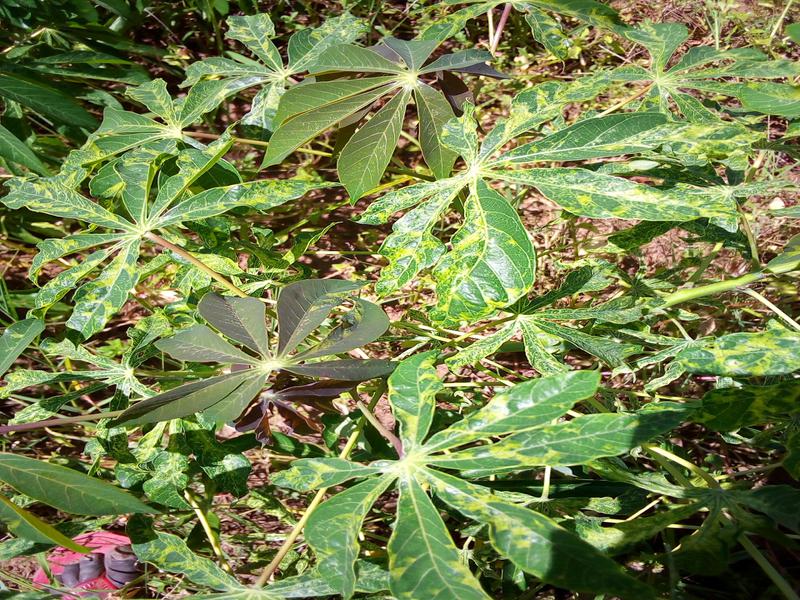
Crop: cassava
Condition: mosaic_disease